Kunie Tanaka

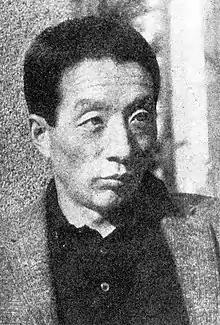

was a Japanese actor. Tanaka first made a name for himself as the lecherous antagonist of the "Wakadaishō" series (1961–1981) of films. He is also well-known for his roles in Kinji Fukasaku's yakuza films, namely the "Battles Without Honor and Humanity" series (1973–1974), and for starring in the "Kita no Kuni Kara" (1981–2002) television series.